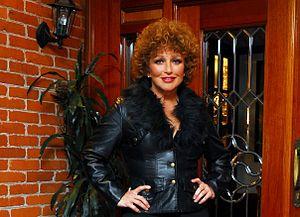
Angélica María Ortiz Hartman, née à La Nouvelle-Orléans le 27 septembre 1944, est une actrice et chanteuse mexicaine d'origine américaine.